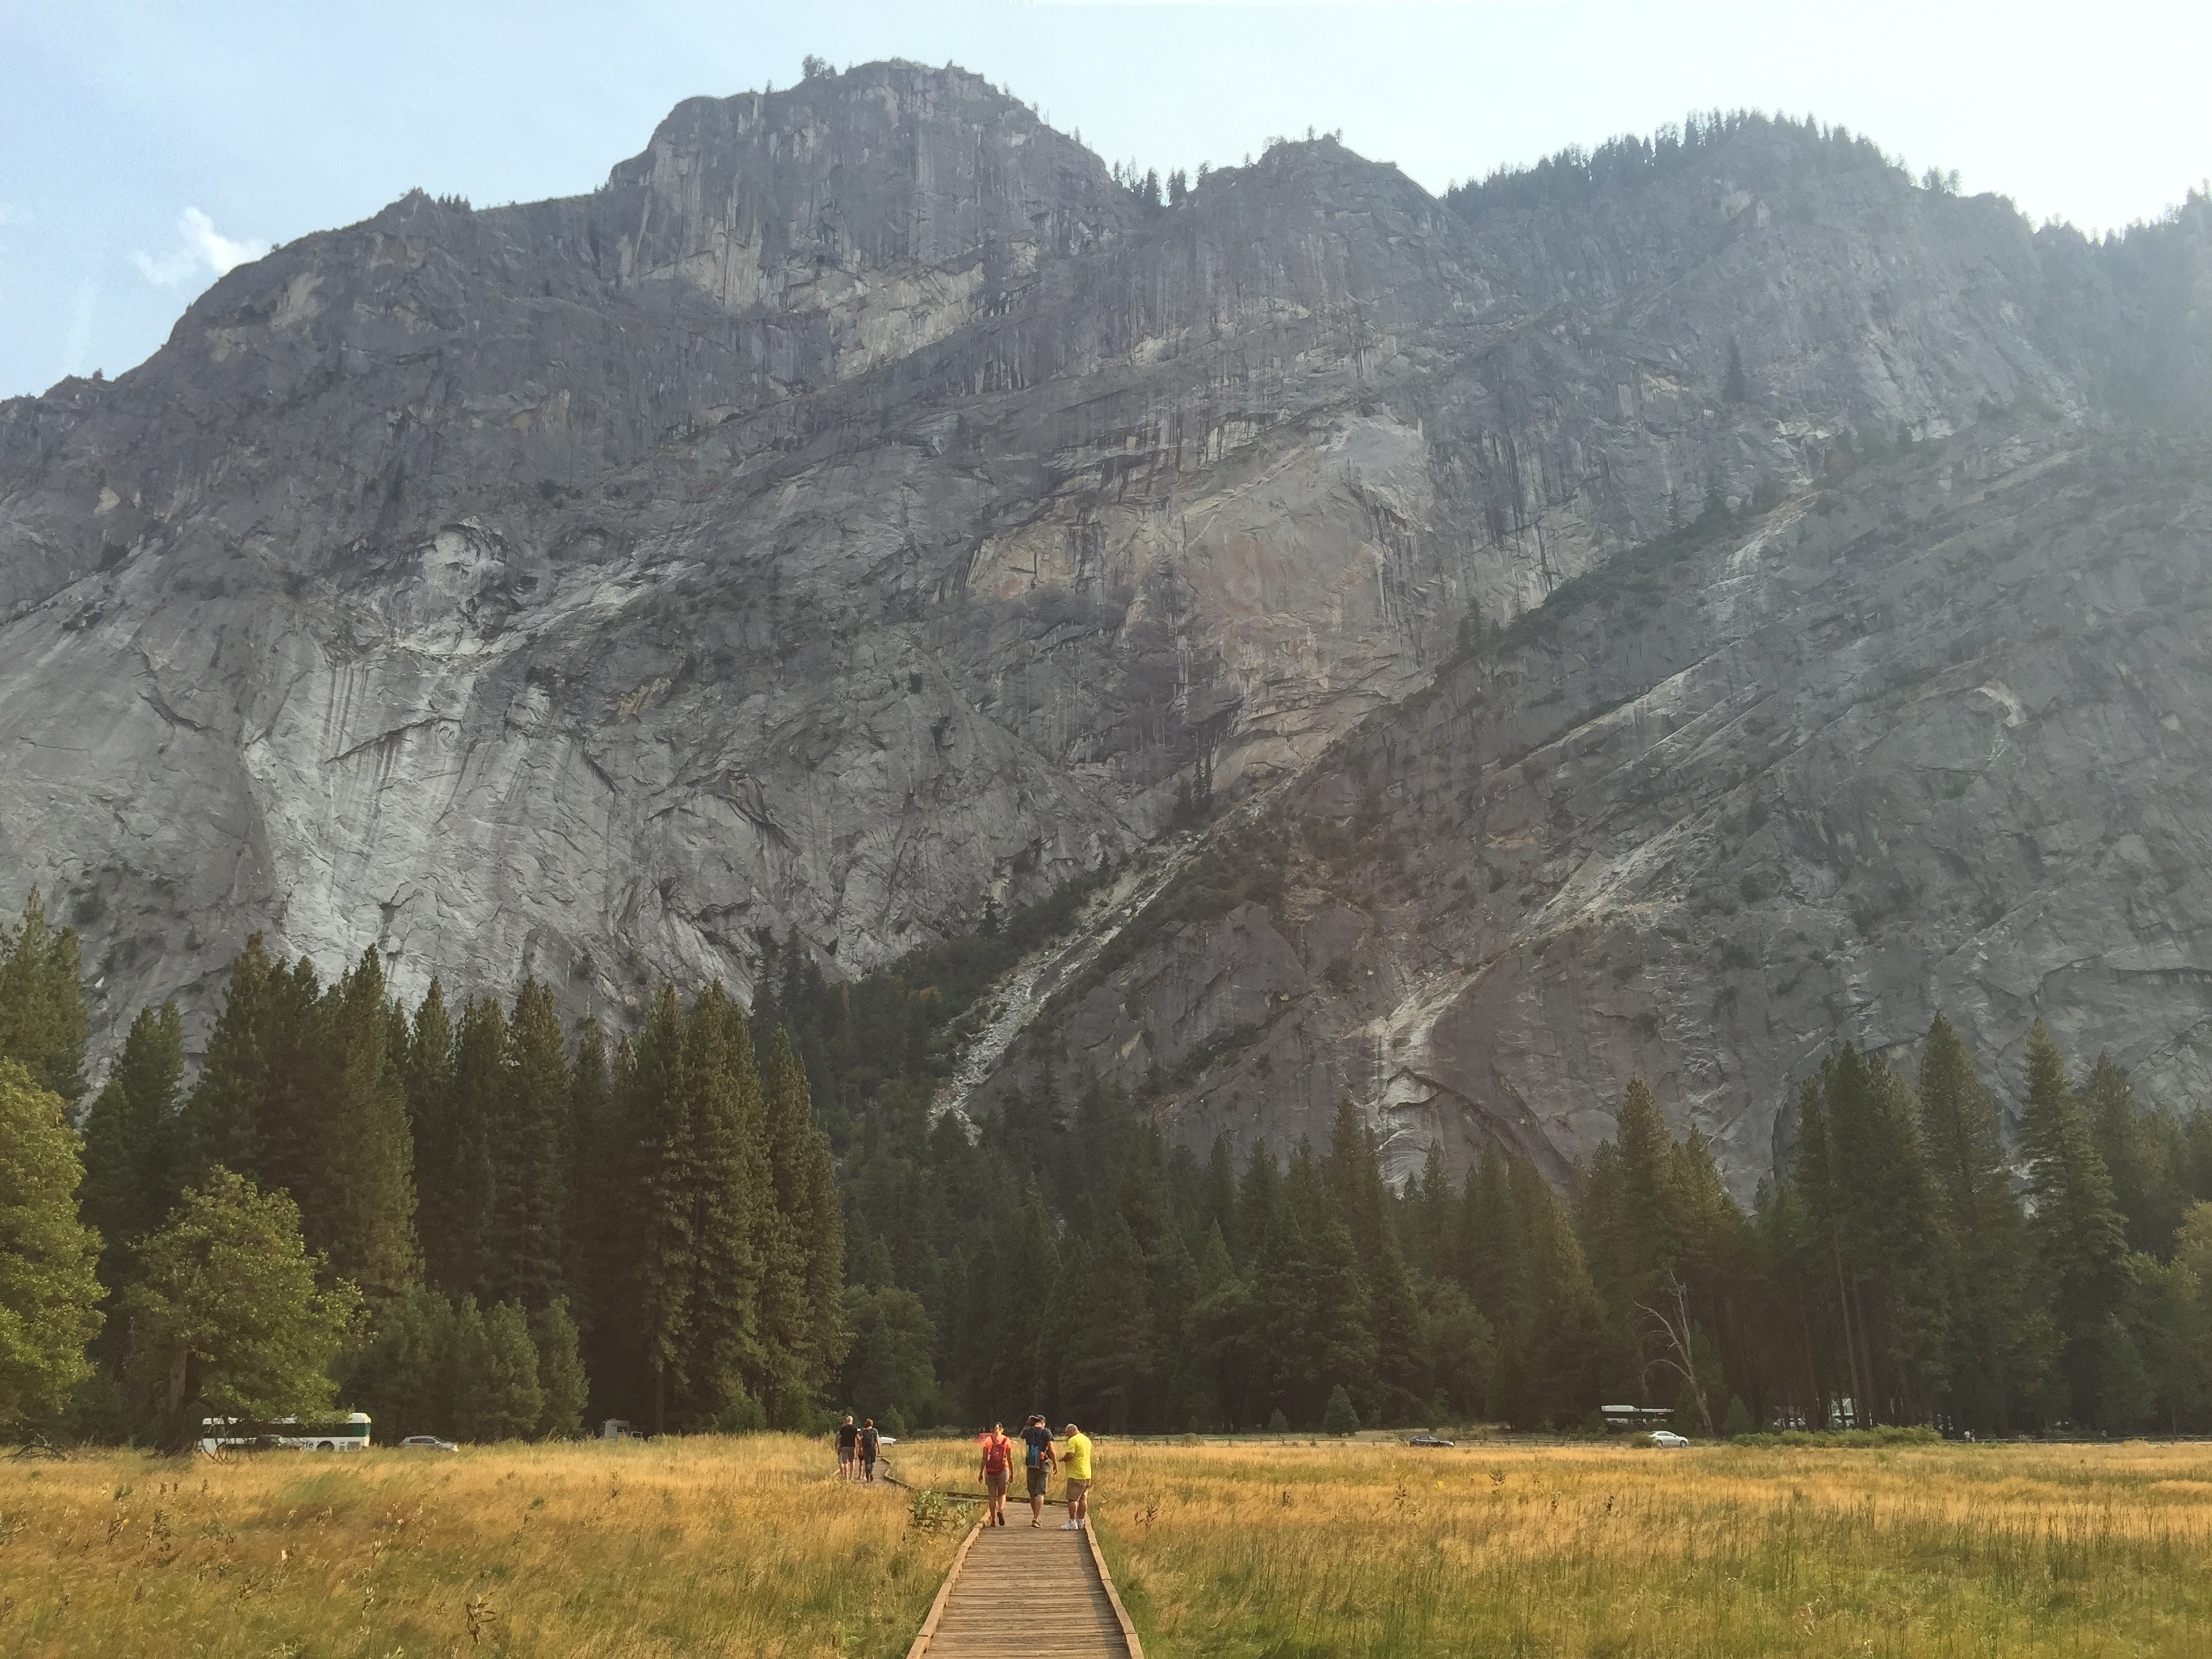
tree, wilderness, walking, mountain, trail, meadow, hill, valley, mountain range, ridge, alps, plateau, rural area, mountain pass, geographical feature, atmospheric phenomenon, mountainous landforms